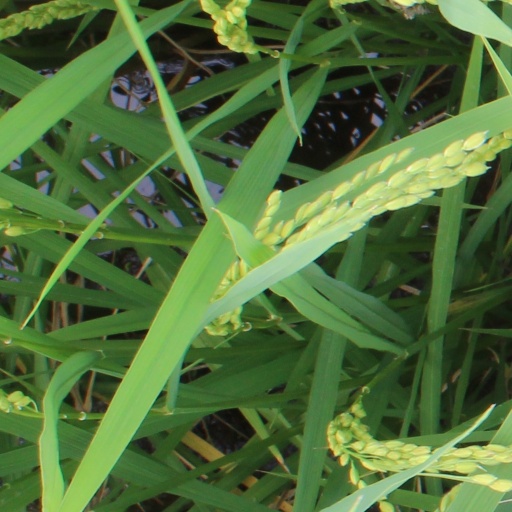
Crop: rice